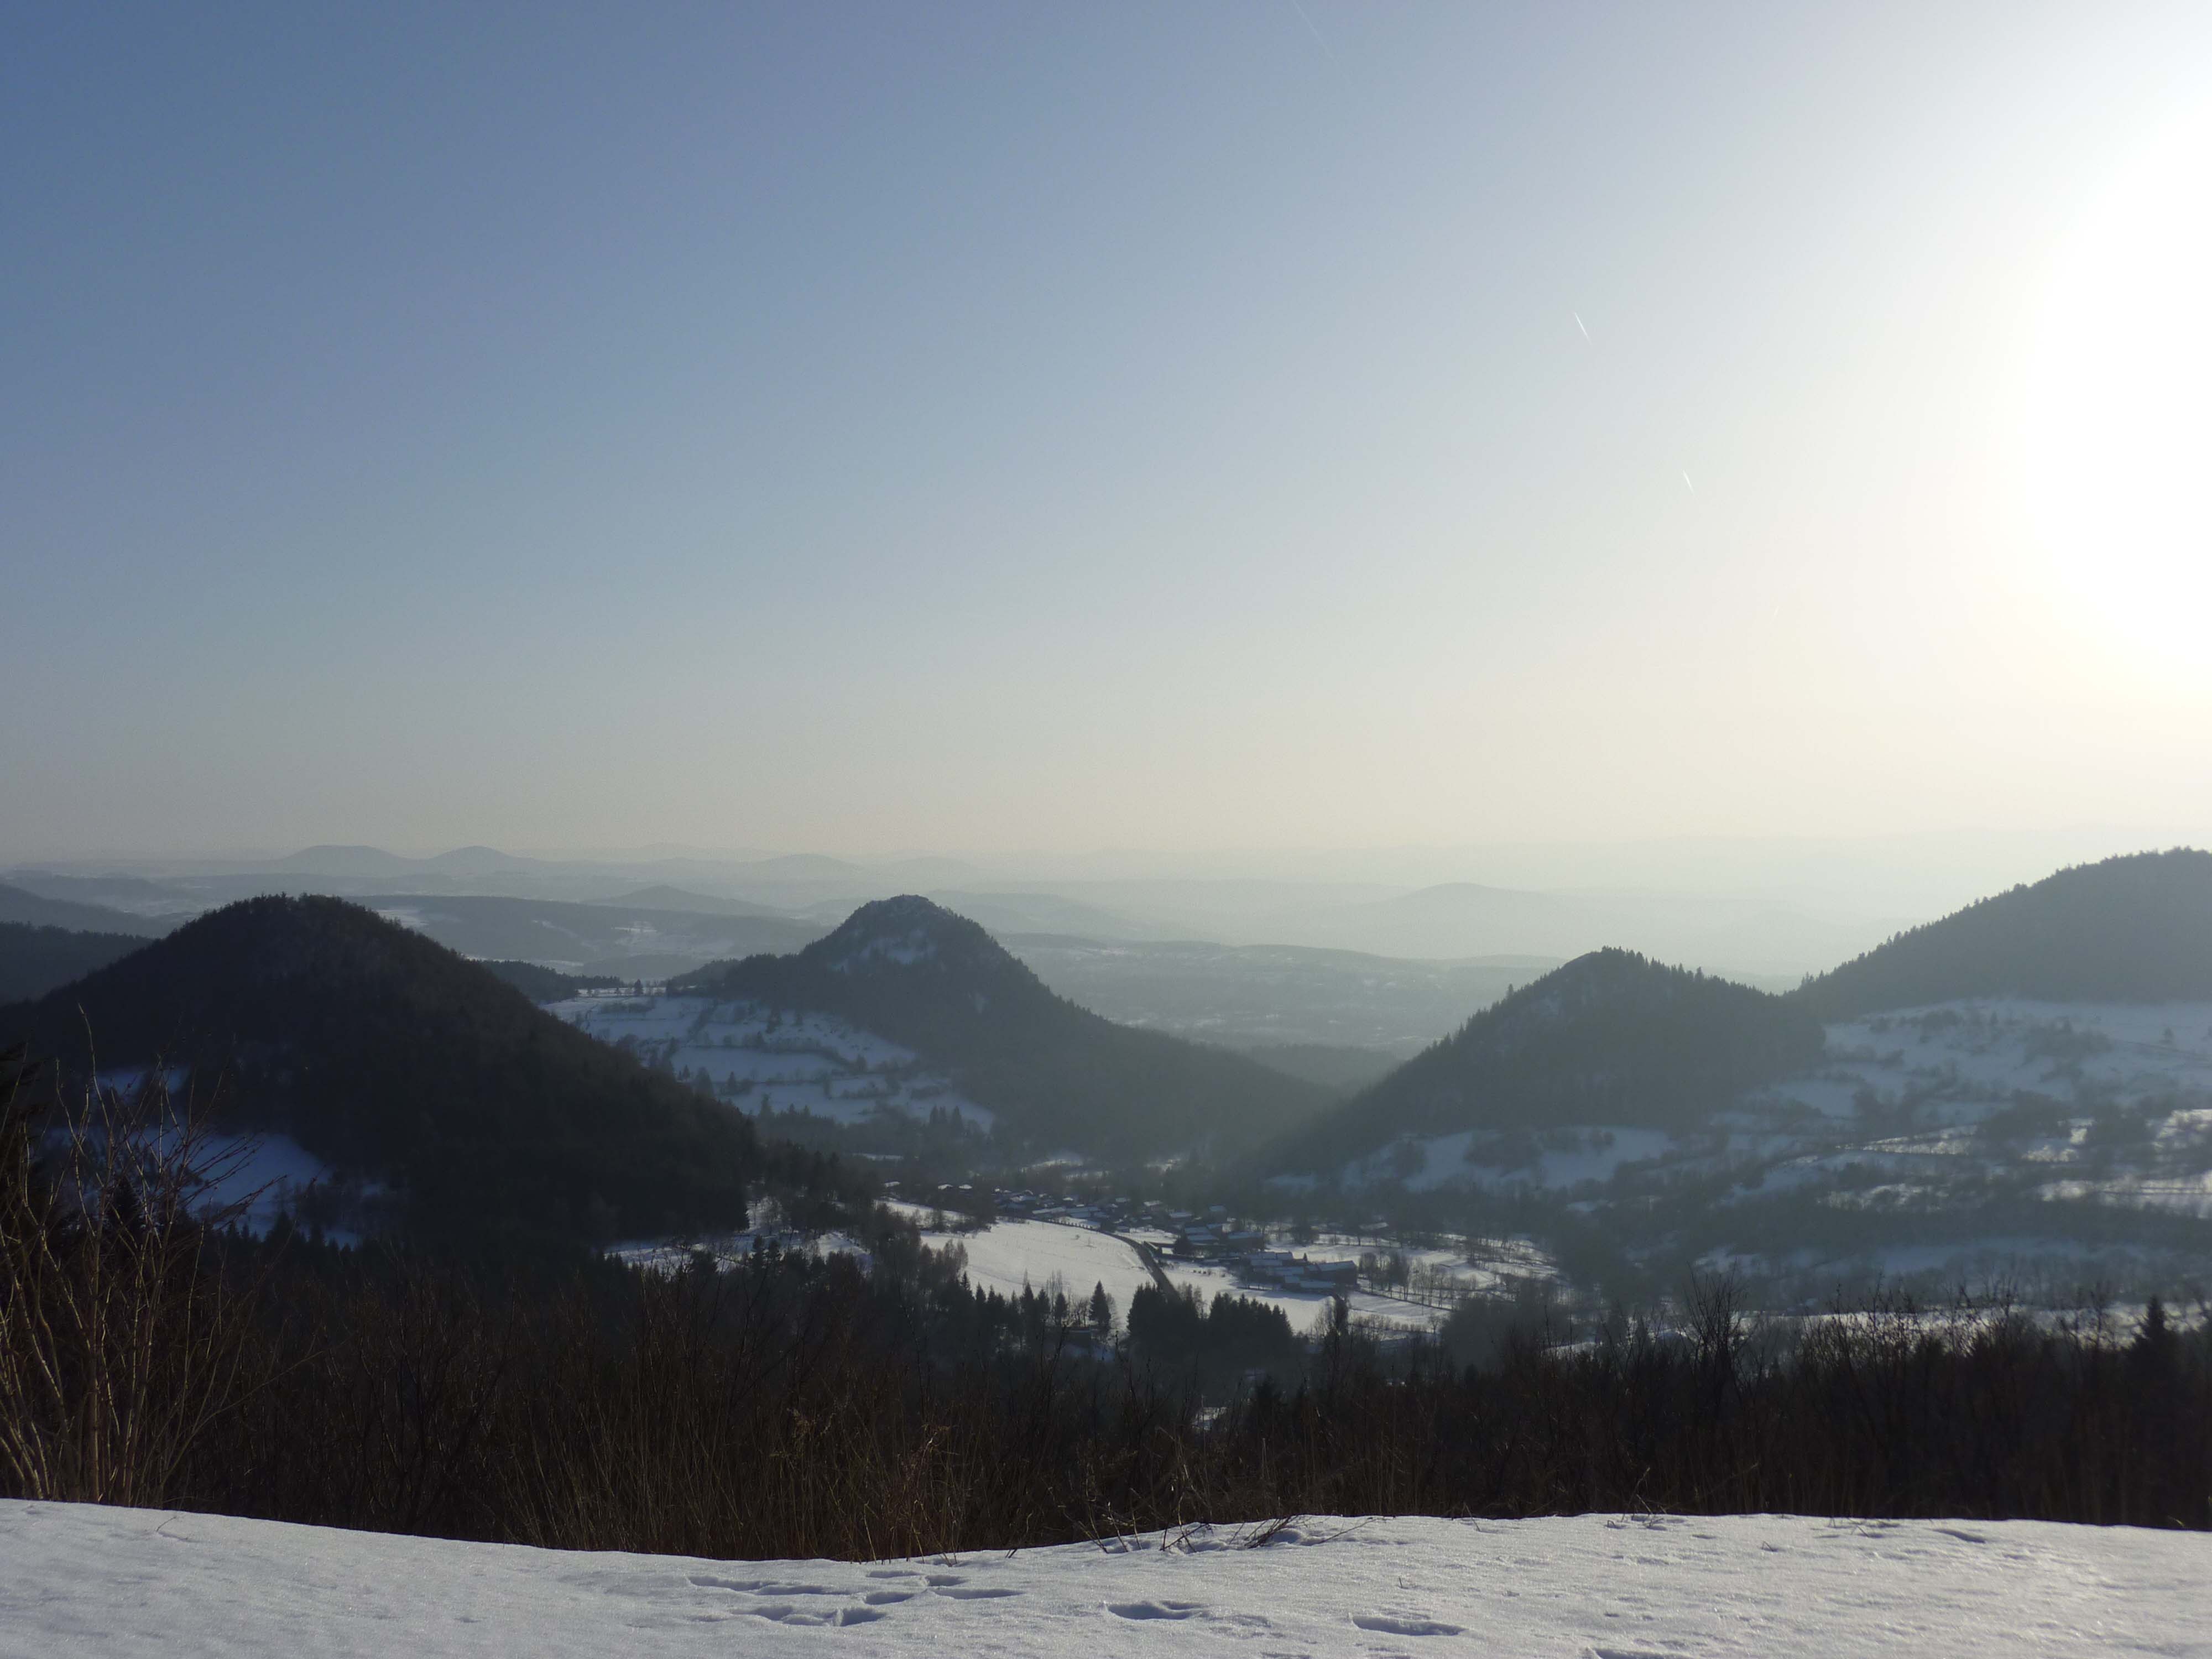
mountain, snow, winter, morning, hill, valley, mountain range, weather, season, ridge, summit, alps, plateau, landform, high loire auvergne, winter monedeyres, raffy, mountainous landforms